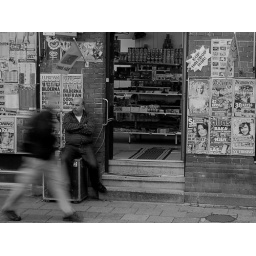
Took this from the bus while waiting for a red light. Turned b&amp;amp;w, cropped treated in panit.net